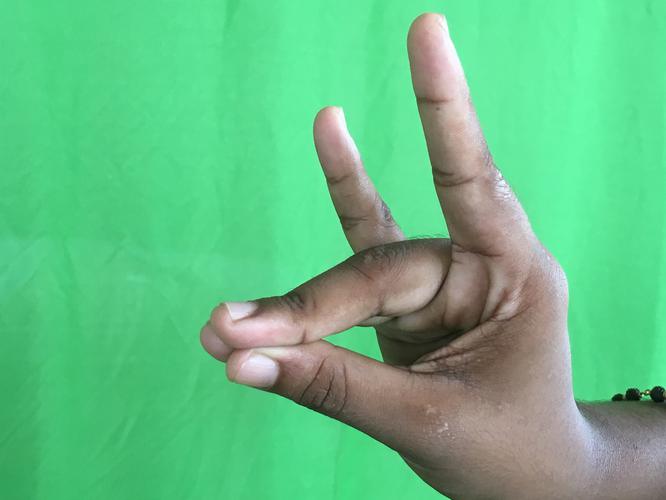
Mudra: Simhamukham
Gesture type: single_hand